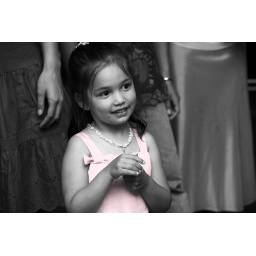
flower girl in pink